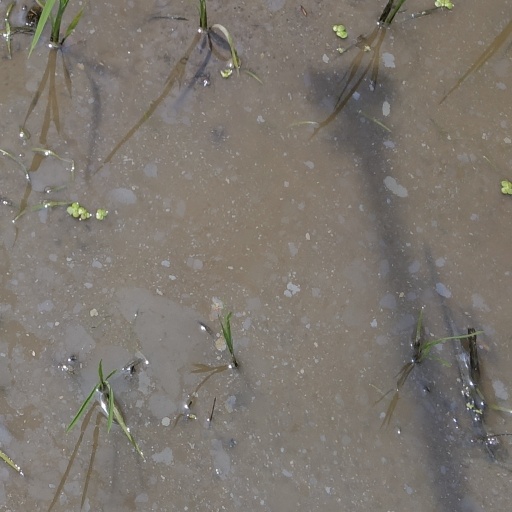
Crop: rice